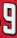
Number: 9